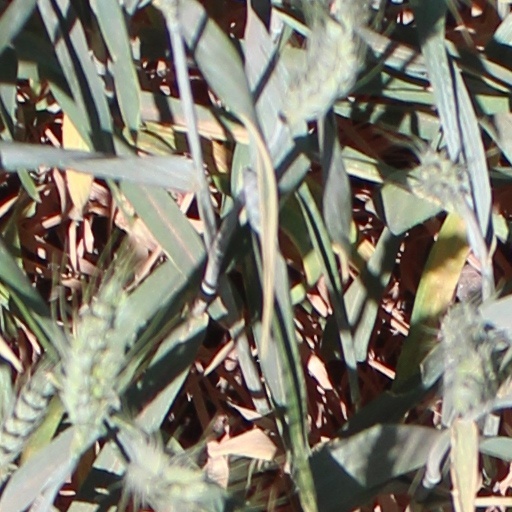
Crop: wheat